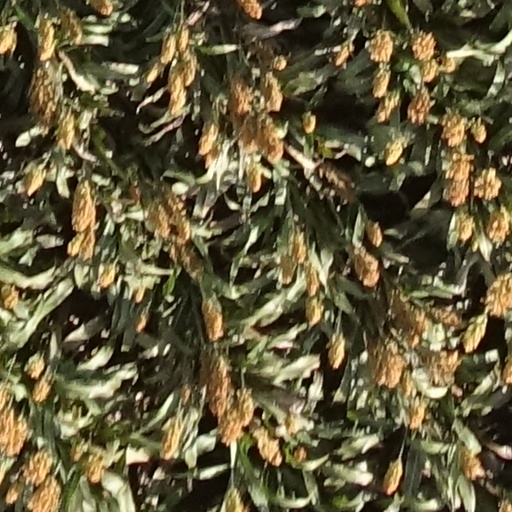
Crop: sorghum